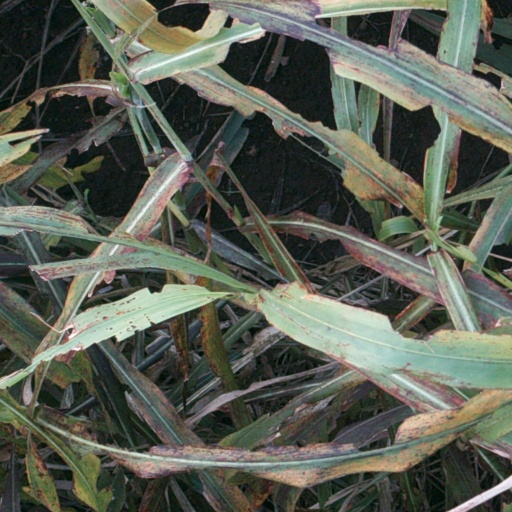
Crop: sorghum